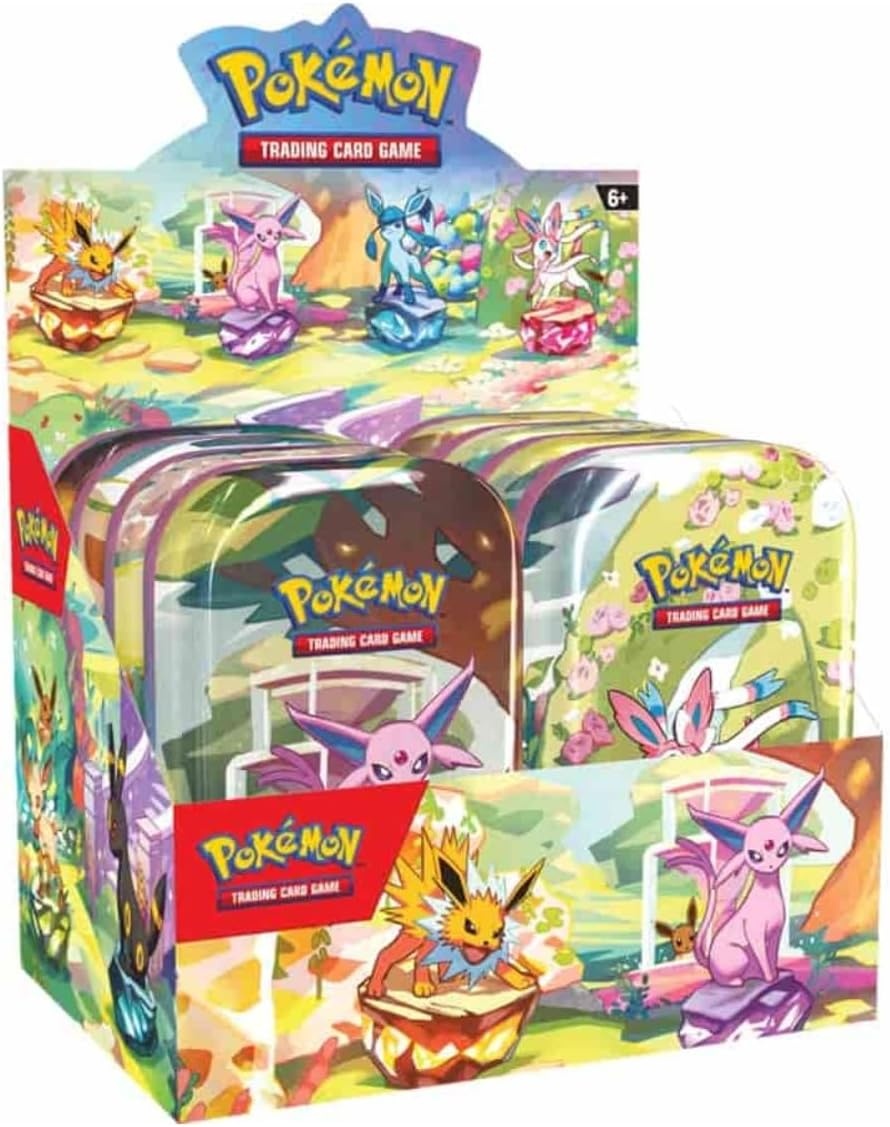
Pokemon TCG: Scarlet & Violet - Prismatic Evolutions Mini Tin Display Box
SEALED display box. 8 tins included! 2 Pokémon TCG: Scarlet & Violet—Prismatic Evolutions booster packs in each tin An Eevee coin in 1 of 8 colors in each tin A Pokémon art card showing the art from each Mini Tin—you can collect and combine
Brand: Arcane and Alchemy
Category: Arts & Entertainment > Hobbies & Creative Arts > Collectibles > Collectible Trading Cards